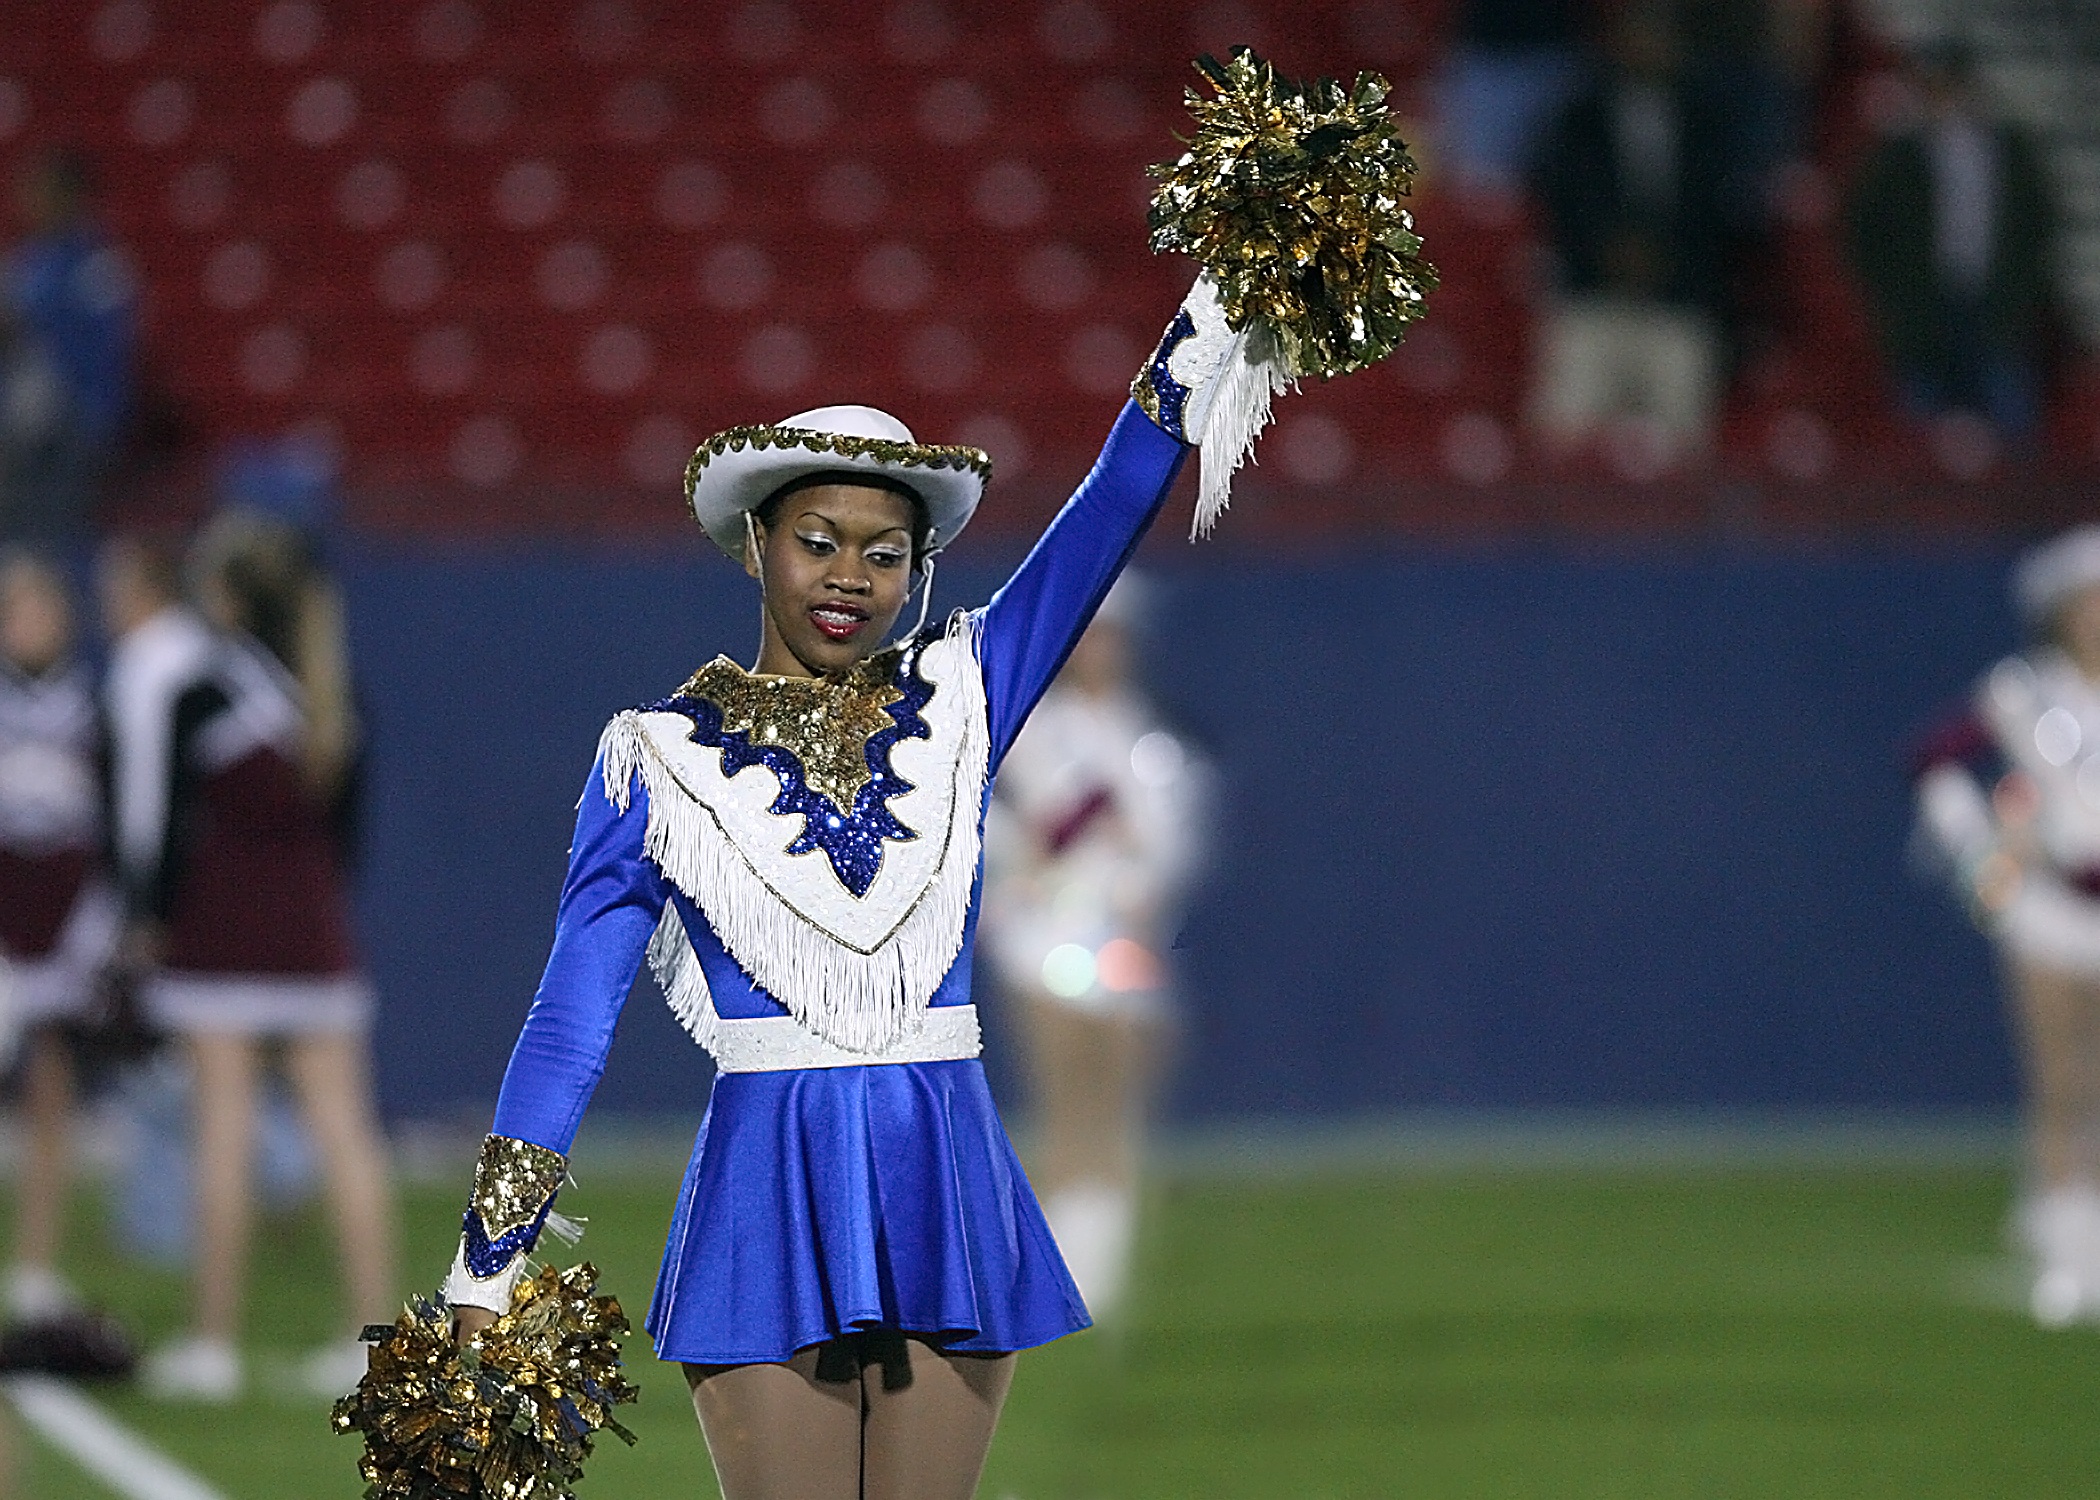
girl, sport, game, female, youth, cheering, hat, blue, cheer, teenager, sports, uniform, event, spirit, teen, active, football stadium, high school, football game, cheerleading, pom poms, athletic event, football field, pep squad, drill team